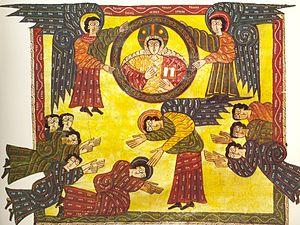
Les Beatus sont des manuscrits ibériques des Xᵉ siècle, XIᵉ siècle et XIIe siècles, plus ou moins abondamment enluminés, où sont copiés notamment les Commentaires de l'Apocalypse rédigés au VIIIᵉ siècle par le moine Beatus de Liébana. Pour bien comprendre l'importance capitale qu'a pu avoir cet ouvrage, il est indispensable d'en connaître le contexte historique de façon détaillée, ainsi que le contenu et l'interprétation qui en fut faite.